Filippo Zaniberti

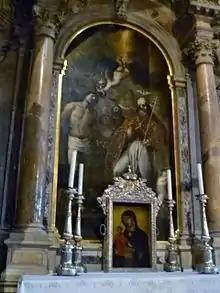
Baroque altar of St. Fabian and St. Sebastian, Cathedral of St. Jacob in Šibenik, Croatia

He was born in Brescia and active in Venice, where he became a pupil of Santo Peranda. Zaniberti's style recalls the richness of Paolo Veronese. He painted a "Mannah in the desert" for the main altarpiece of the church of Santa Maria Nuova of Venice.